Atanasije Antonijević

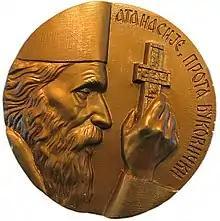

Atanasije Antonijević (1734-1804) was a Serbian archpriest of Bukovik known for blessing Karađorđe and the insurgents in Orašac in 1804 which precipitated the Serbian Revolution. He took part not only in the preparation of the First Serbian Uprising and thereafter prosecuting warfare but also in the process of the restoration of the Serbian state. History gives him a hallowed place to be remembered among the likes of his contemporaries such as the four martyred monks Hadži Ruvim, Hadži-Đera, Pajsije Ristović, and Avakum along with two hierarchs Metropolitan Melentije Pavlović and Melentije Simeonović Nikšić and priests Mateja Nenadović and Luka Lazarević. In literature he is mentioned among the best champions of Orthodoxy.